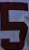
Number: 5